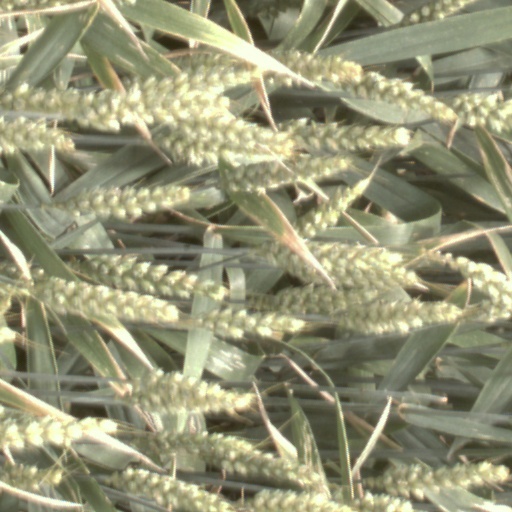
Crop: wheat